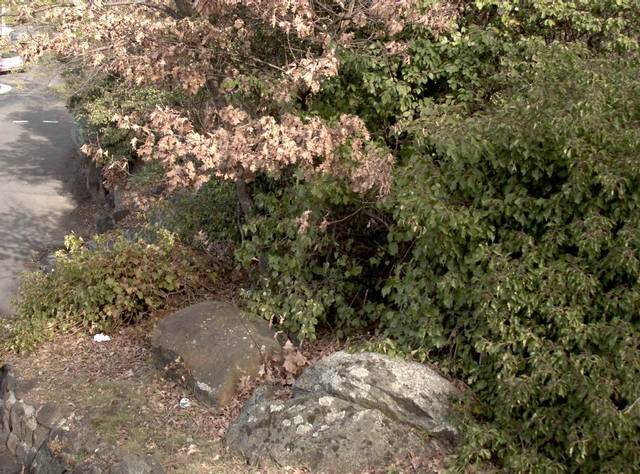
Region: Australia
Coordinates: -41.437, 147.124